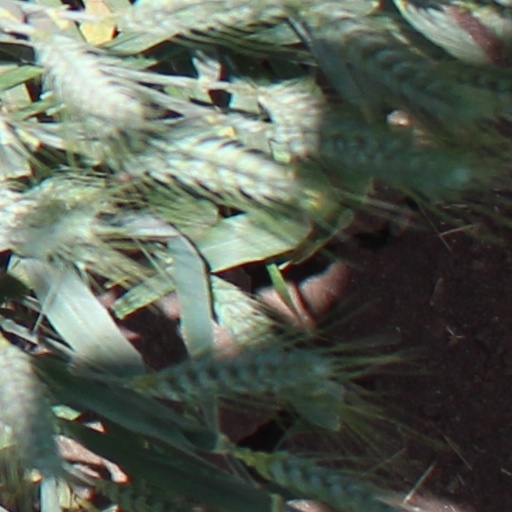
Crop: wheat